Australian Women's Army Service

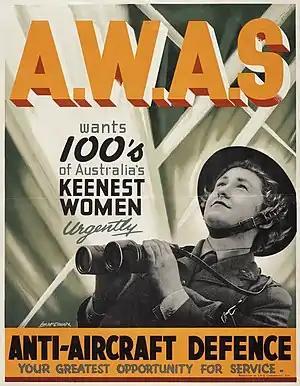
Recruitment poster

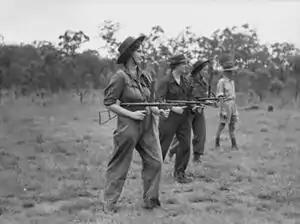
Belmont, Queensland, ca 1942. AWAS members instructed in the use of the Owen machine carbine

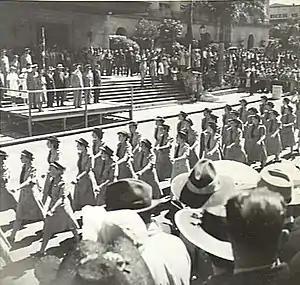
Brisbane 24 March 1945, AWAS from the Northern Territory during the Victory Loan March

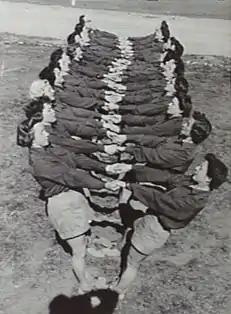
Physical training instructors from the AWAS and Australian Army Medical Women's Service

The Service recruited women between the ages of 18 and 45 and it was initially envisaged they would serve in a variety of roles including clerks, typists, cooks and drivers. During the war a total of 24,026 women enlisted (with a maximum strength of 20,051 in January 1944). The AWAS had 71 barracks around the country. They were paid wages equal to two-thirds that of their male equivalents.